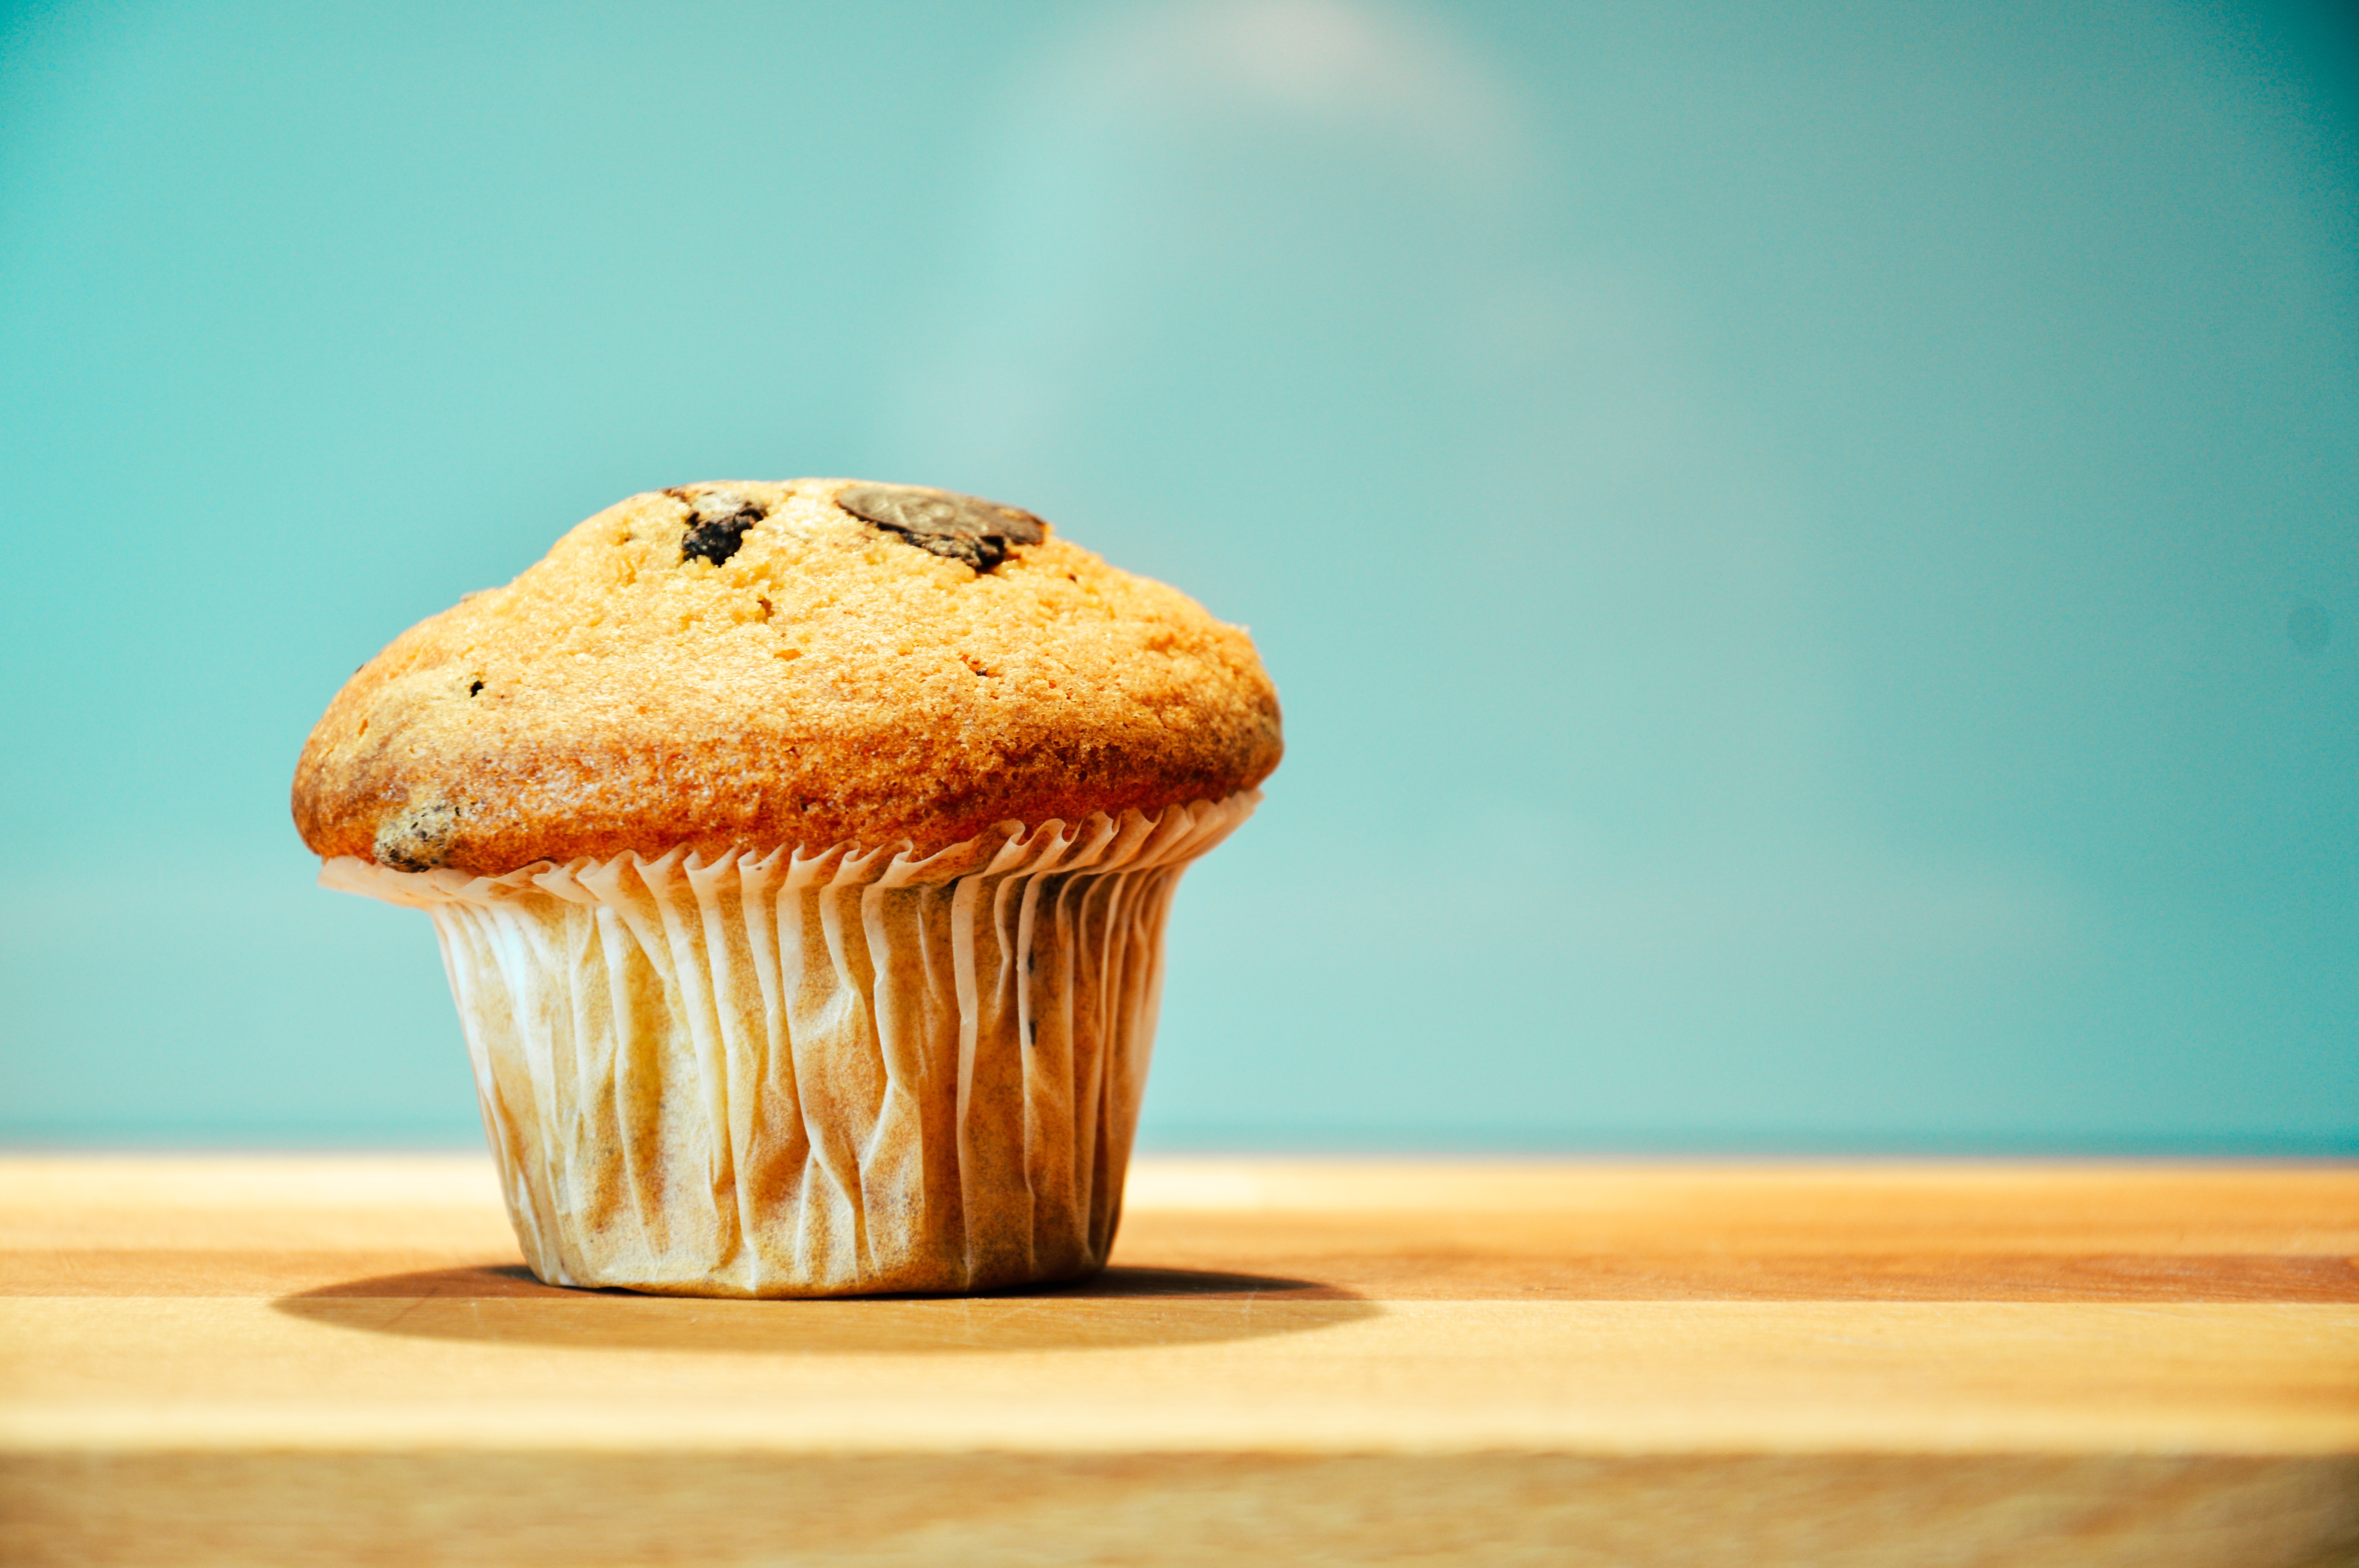
table, fruit, sweet, isolated, meal, food, produce, fresh, baking, snack, dessert, eat, delicious, muffin, product, eating, icing, nutrition, wooden, sweetness, treat, baked goods, macro photography, flavor, template, dieting